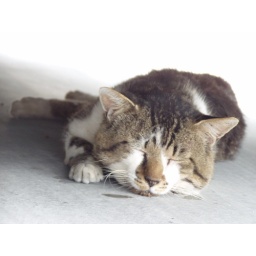
sleeping under the car